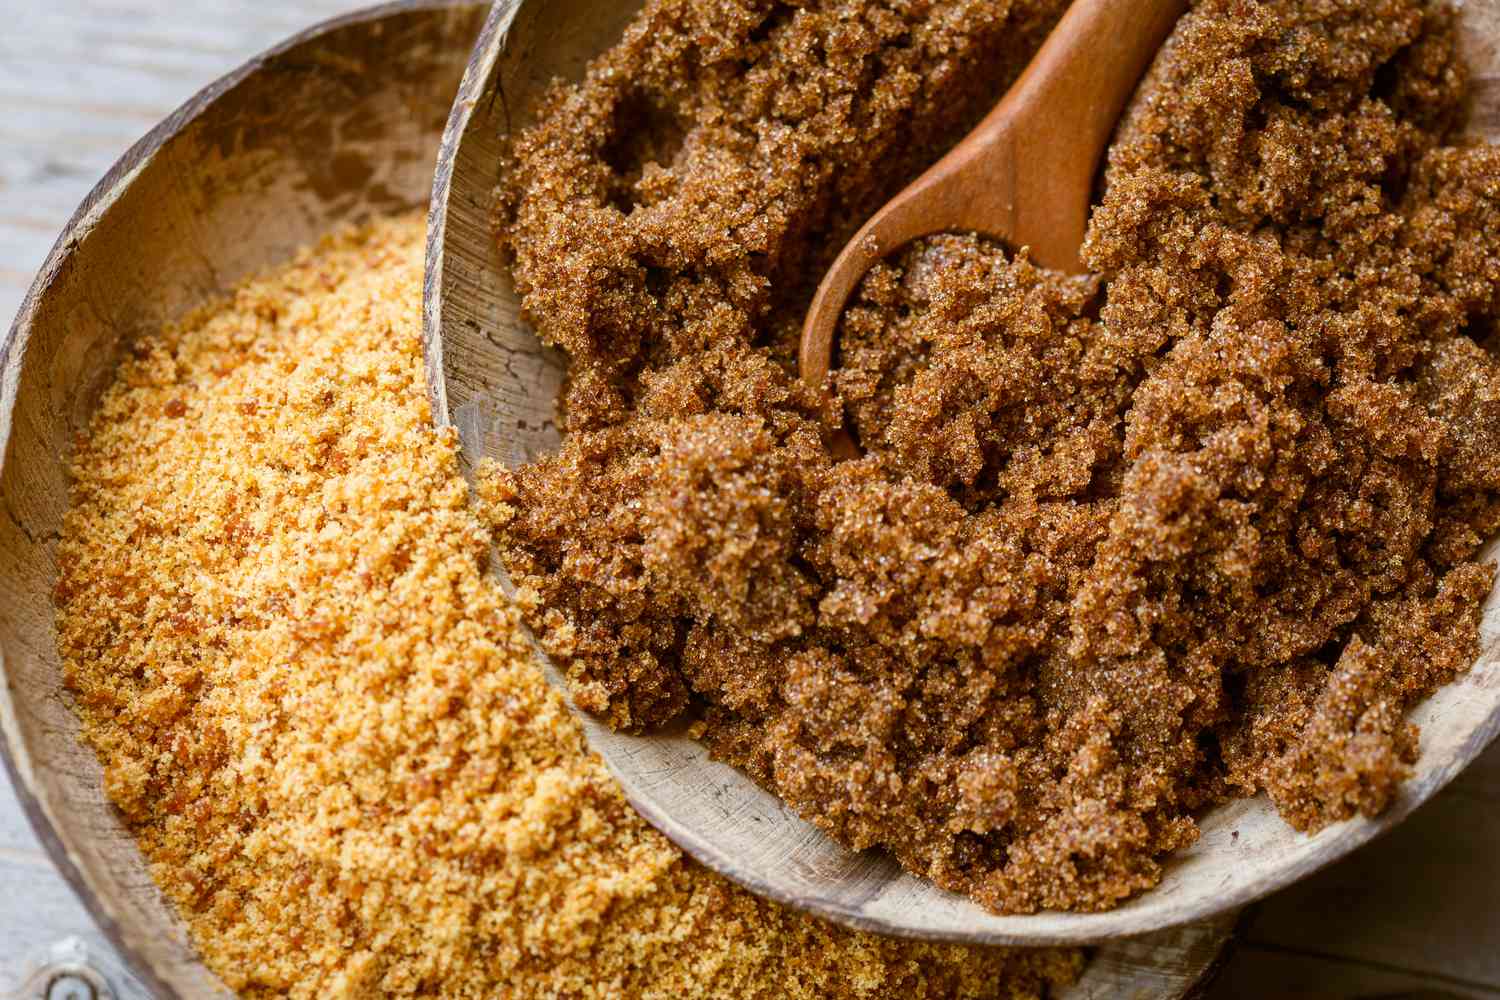
Adjective: darker
Antonym: lighter